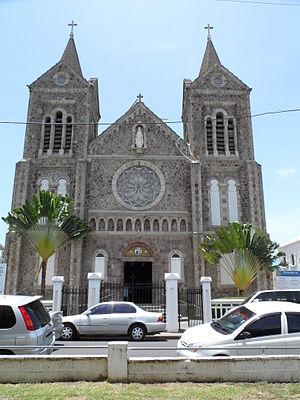
La co-cathédrale de l'Immaculée-Conception est une cathédrale catholique située à Basseterre, à Saint-Christophe-et-Niévès. Elle partage le siège du diocèse de Saint John's-Basseterre avec la cathédrale de la Sainte-Famille de Saint John's.